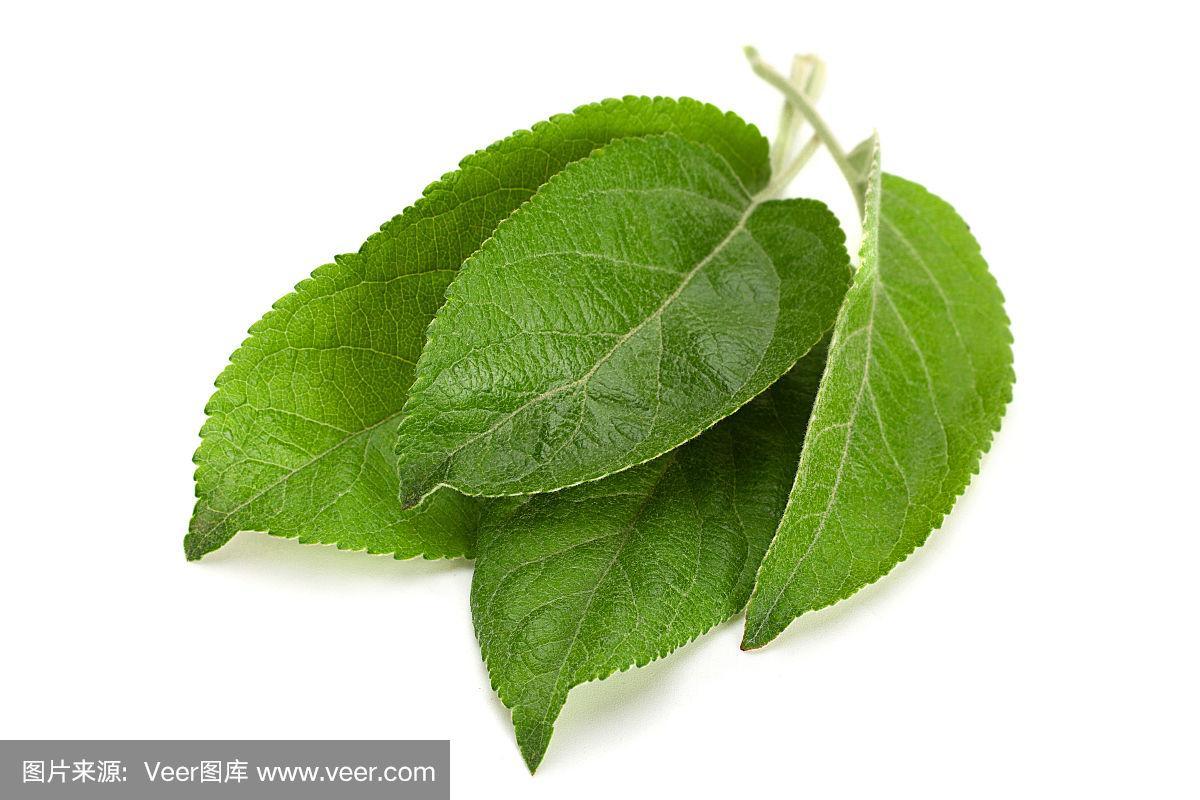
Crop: apple
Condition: healthy